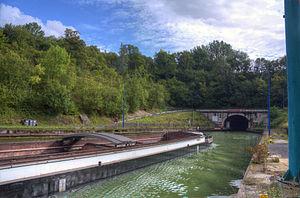
L'entrée du souterrain du canal à Ruyaulcourt
Le canal du Nord est un canal de jonction reliant la vallée de l'Oise au canal Dunkerque-Escaut. Il possède deux biefs de partage alimentés par pompage depuis l'Oise et l'Aisne, et reçoit également les excédents de la Somme à hauteur d’Épénancourt. Imaginé vingt ans après le plan Freycinet pour promouvoir un gabarit de navigation supérieur au canal de Saint-Quentin, sa construction, amorcée en 1913, a été interrompue par les deux guerres mondiales et les difficultés économiques de l'entre-deux-guerres. Il a été finalement ouvert à la navigation en 1965.